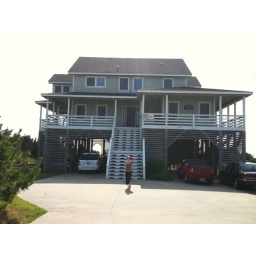
Made it to my in-law's beach house in the outerbanks!!! Now it's time to relax!!!